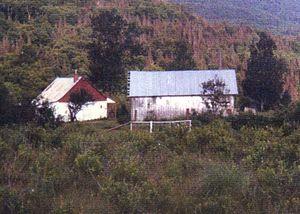
Stoneham-et-Tewkesbury est une municipalité de cantons unis de la province de Québec située dans la municipalité régionale de comté de La Jacques-Cartier, région administrative de la Capitale-Nationale. Elle est située à la porte de la réserve faunique des Laurentides et sur la route qui relie Québec à la région du Saguenay–Lac-Saint-Jean.